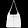
Label: Bag